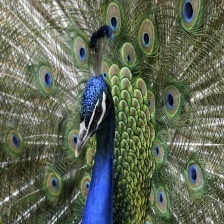
Species: PEACOCK
Scientific name: PAVO CRISTATUS